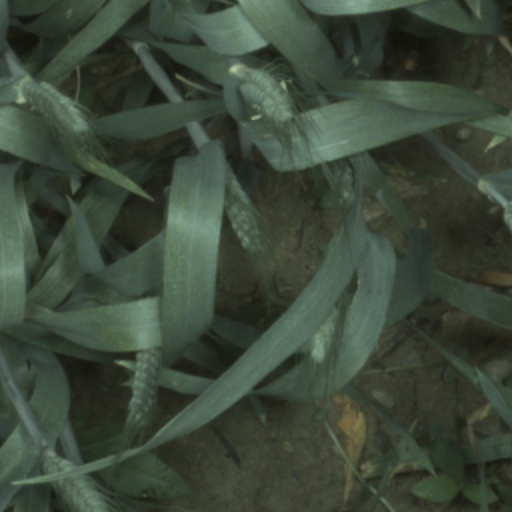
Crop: wheat